Yiannis Poulakas

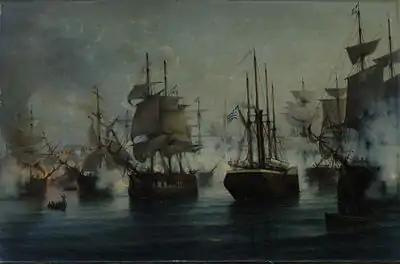
Sea Battle of Itea

Notable works of this period include "Port of Chios" (Commercial Bank of Greece), "The Sea Battle of Itea" (Bank of Greece), "Portrait of Ioannis Kartalis" (Municipal Art Gallery of Volos), "Dockside of Volos" (Katsigras), "Port of Galaxidi", "Fishing on seashore near Port of Volos" and "Sailing Scooner". In 1920 he produced "The Sea Battle of Volos 1827", (Volos Municipal Art Gallery).